Theonila Roka Matbob

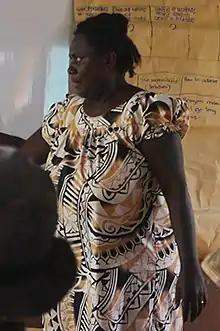
Matbob in 2019

Theonila Roka Matbob (born 1990) is a Bougainvillian politician and Cabinet Minister. She was the second woman in Bougainville to win an open electorate seat in the Bougainville House of Representatives.